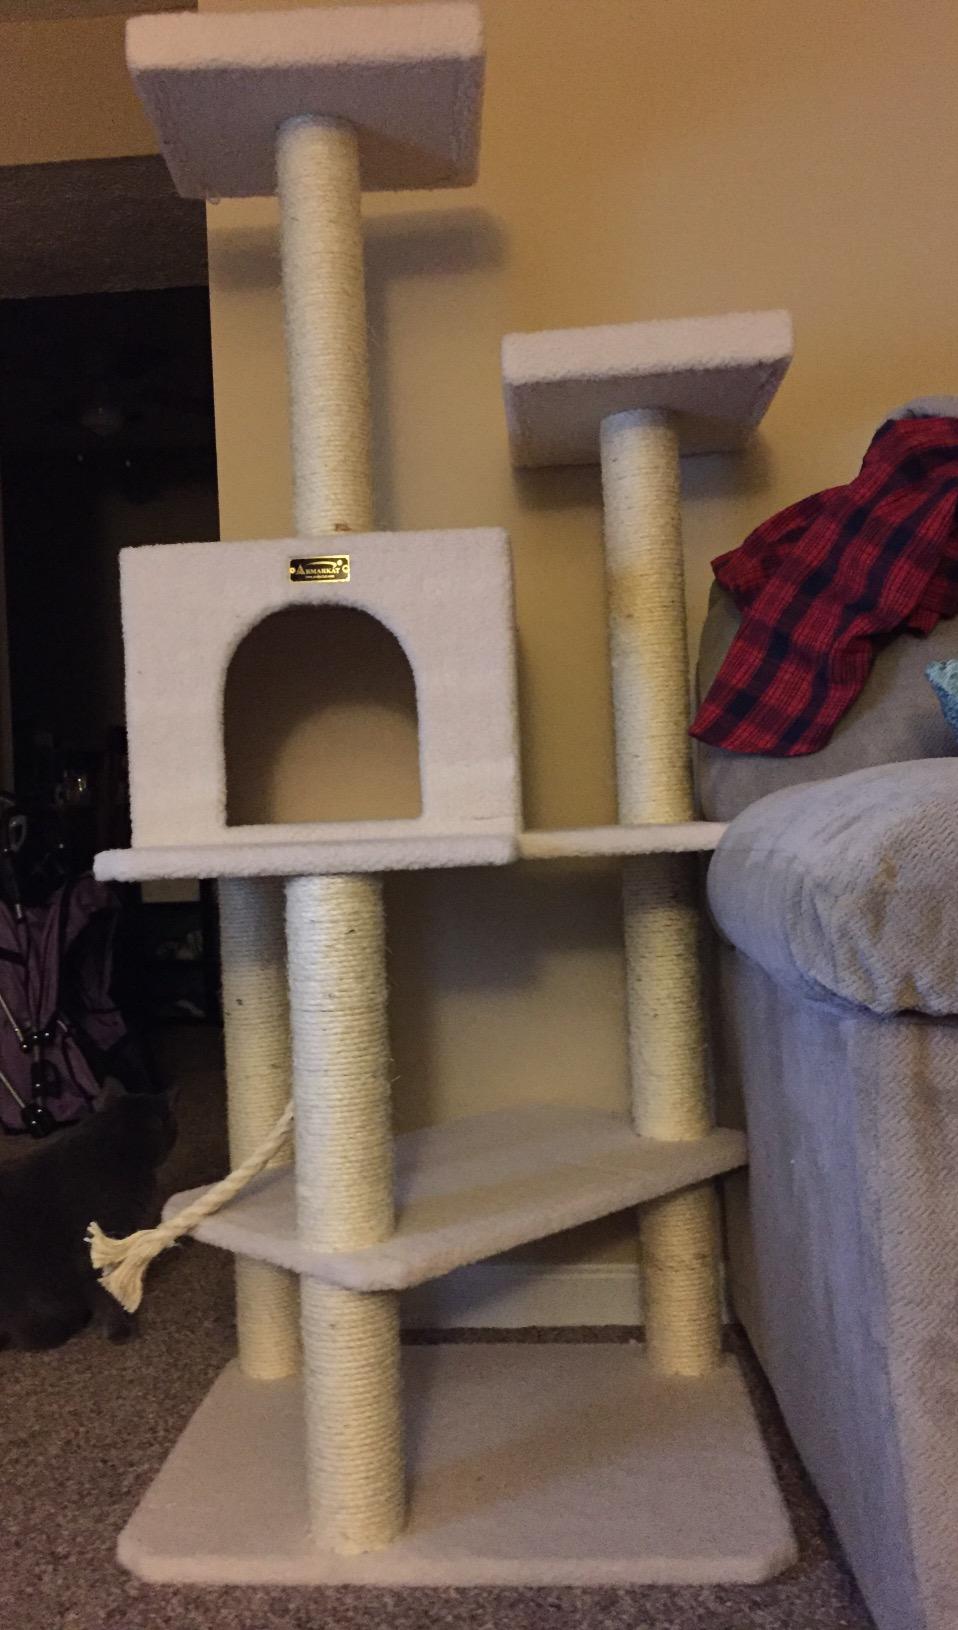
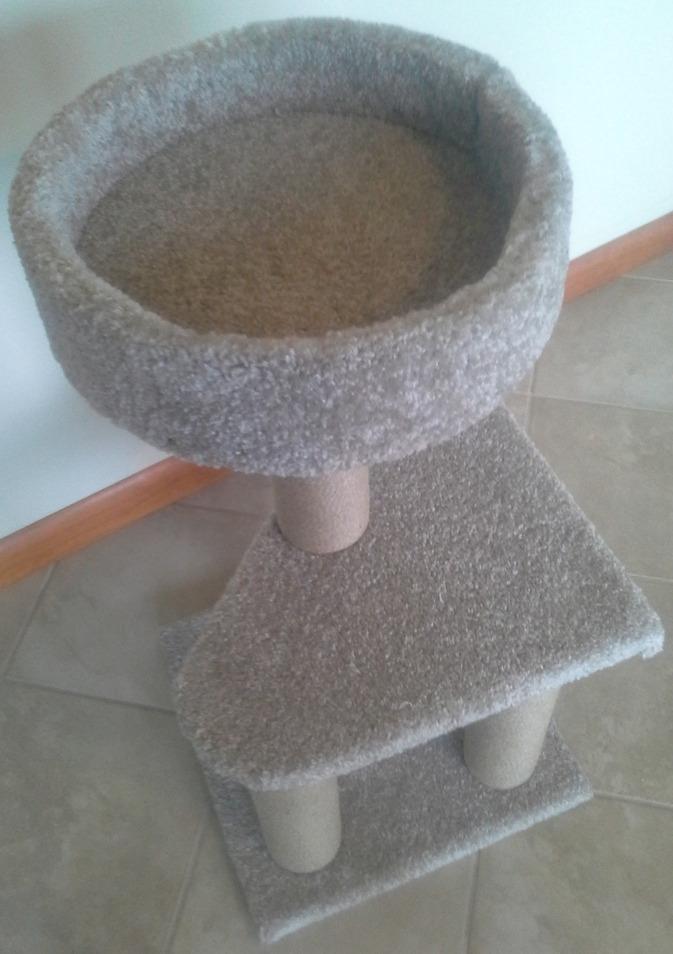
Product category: items_cat tree
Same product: no